No. 550 Squadron RAF

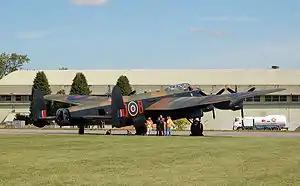
Battle of Britain Memorial Flight Lancaster B1 bomber in the markings of No 550 squadron on one side (BQ-B) and No 100 squadron on the other (HW-R).

Germany surrendered on 8 May 1945. North Killingholme closed and 550 Squadron was disbanded on 31 October 1945.